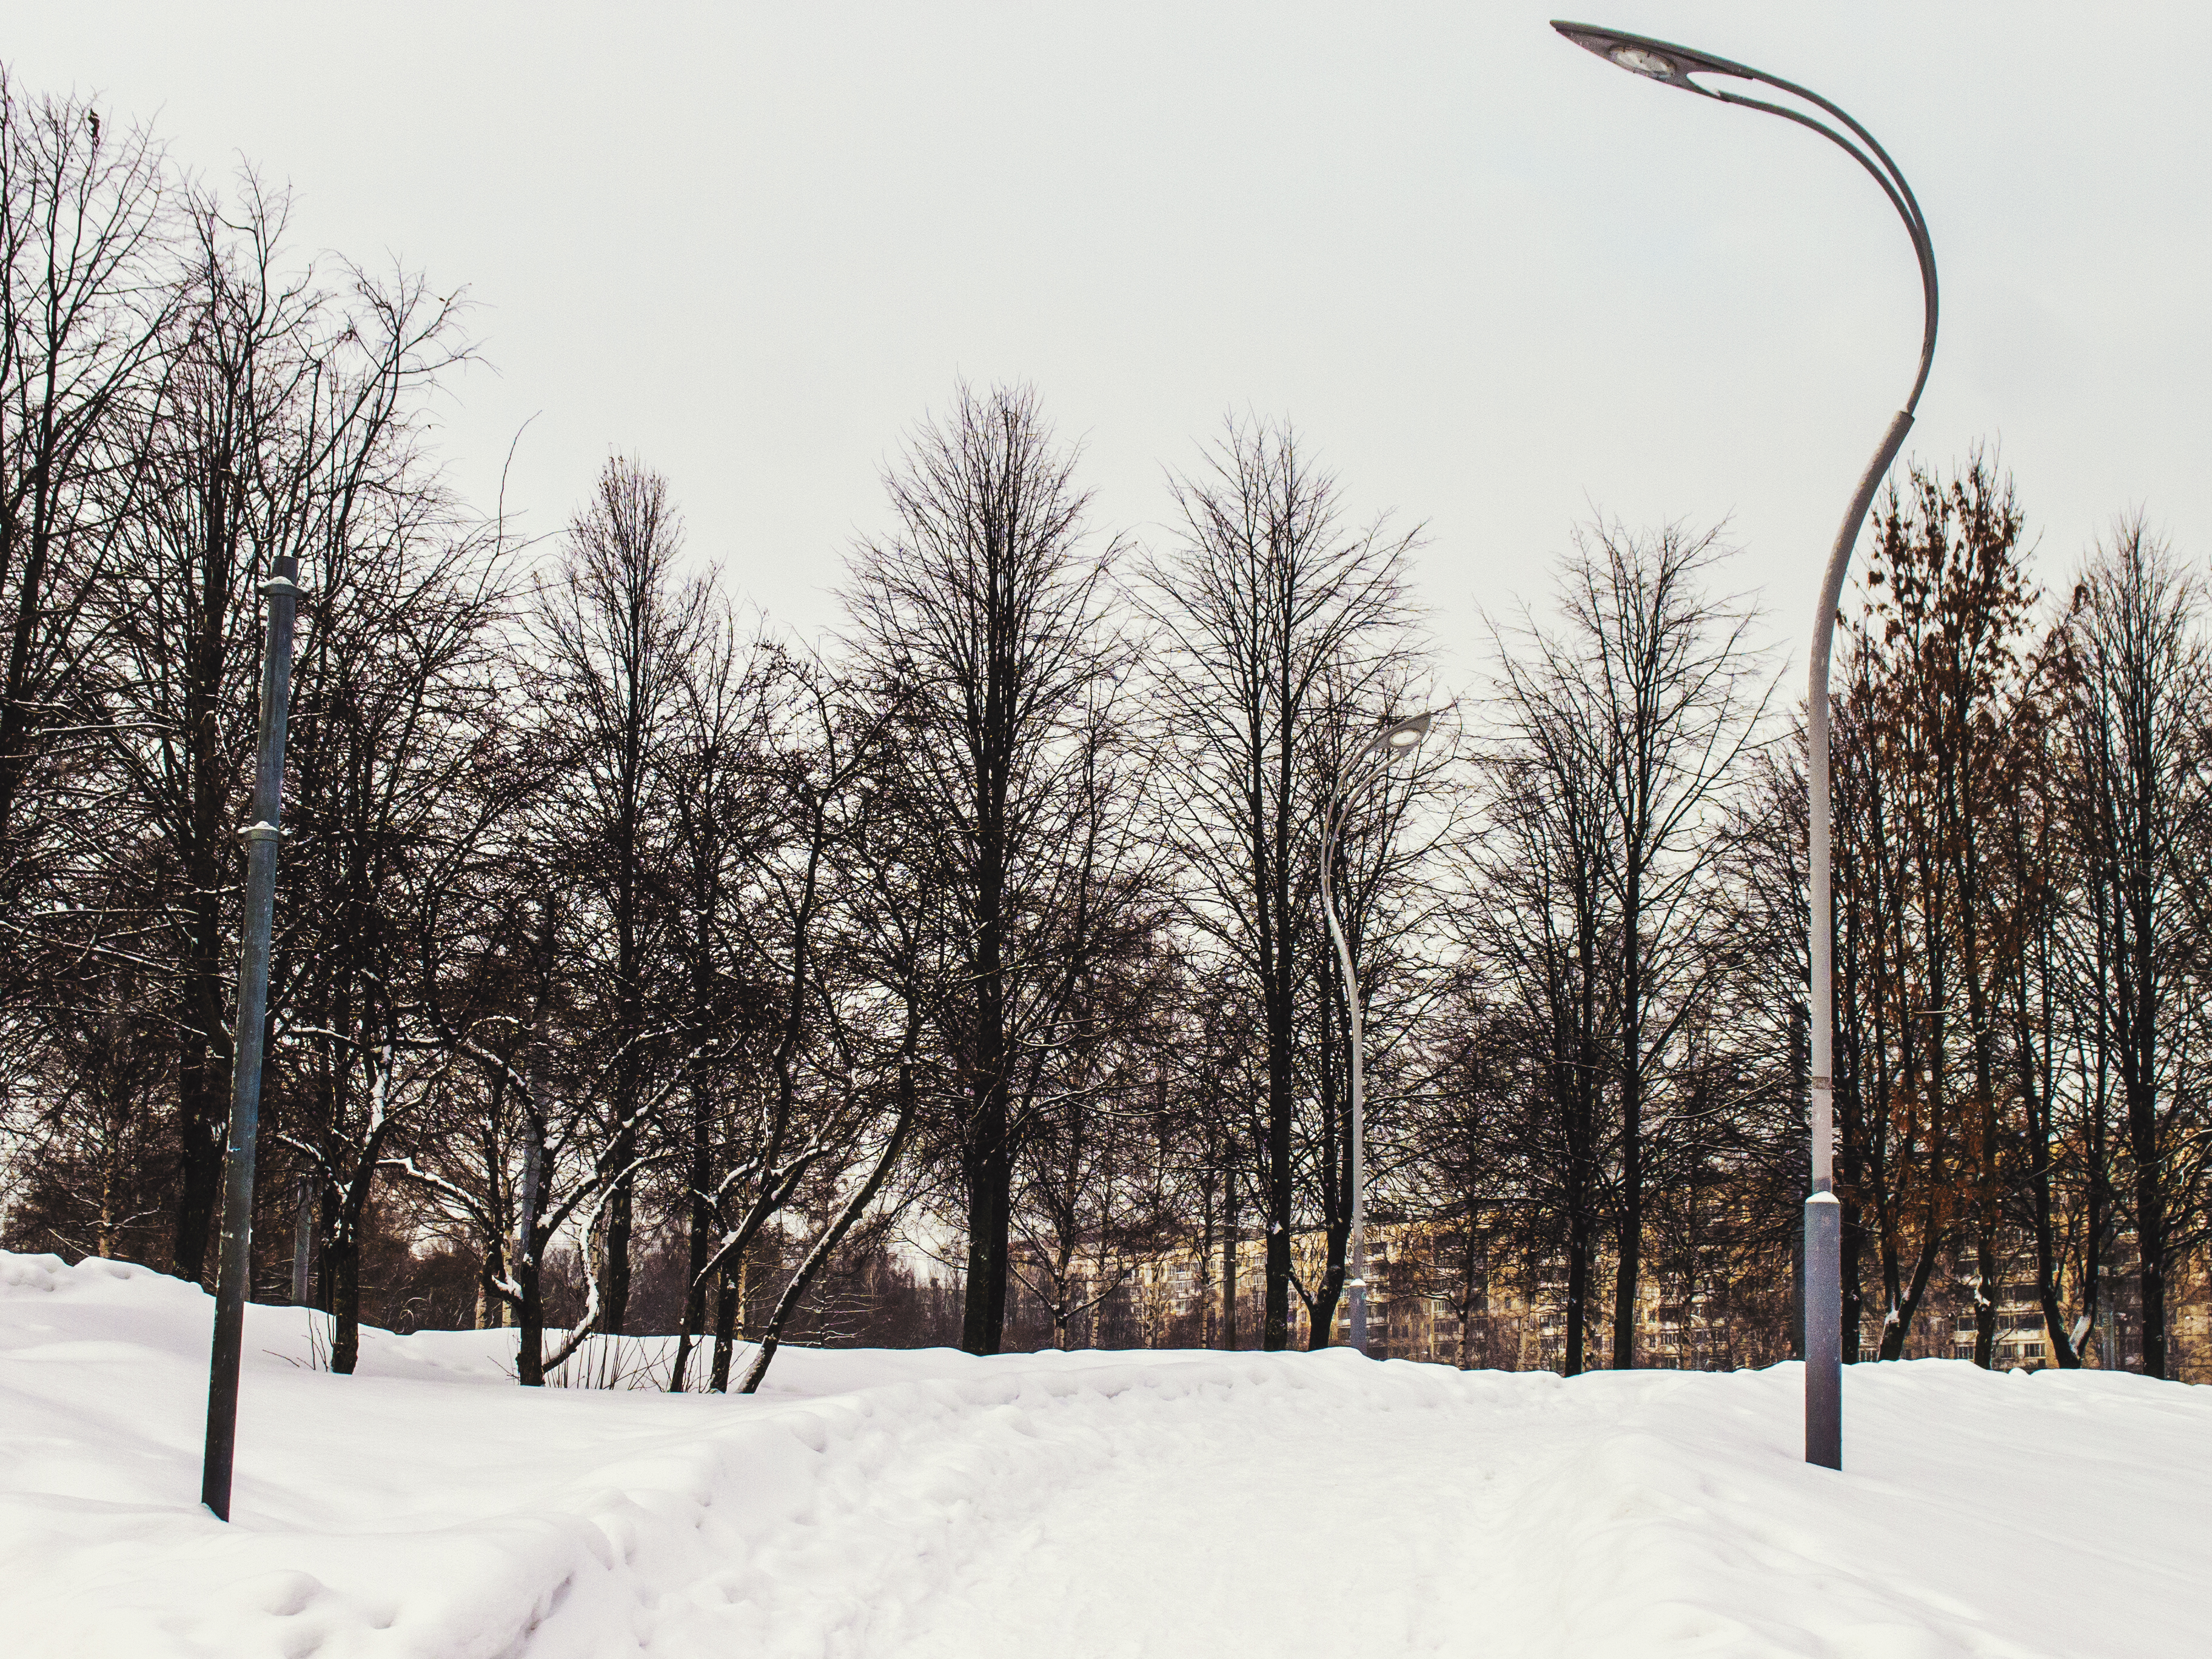
images, sky, snow, plant, street light, branch, twig, wood, trunk, natural landscape, tree, atmospheric phenomenon, freezing, biome, slope, woody plant, morning, landscape, lamp, forest, woodland, event, pole, grove, winter, frost, art, light fixture, precipitation, plant stem, monochrome photography, Northern hardwood forest, Security lighting, recreation, monochrome, tropical and subtropical coniferous forests, deciduous, winter storm, fir, evening